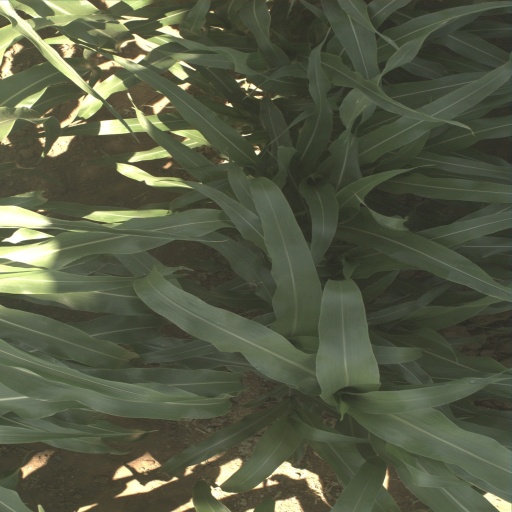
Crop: sorghum